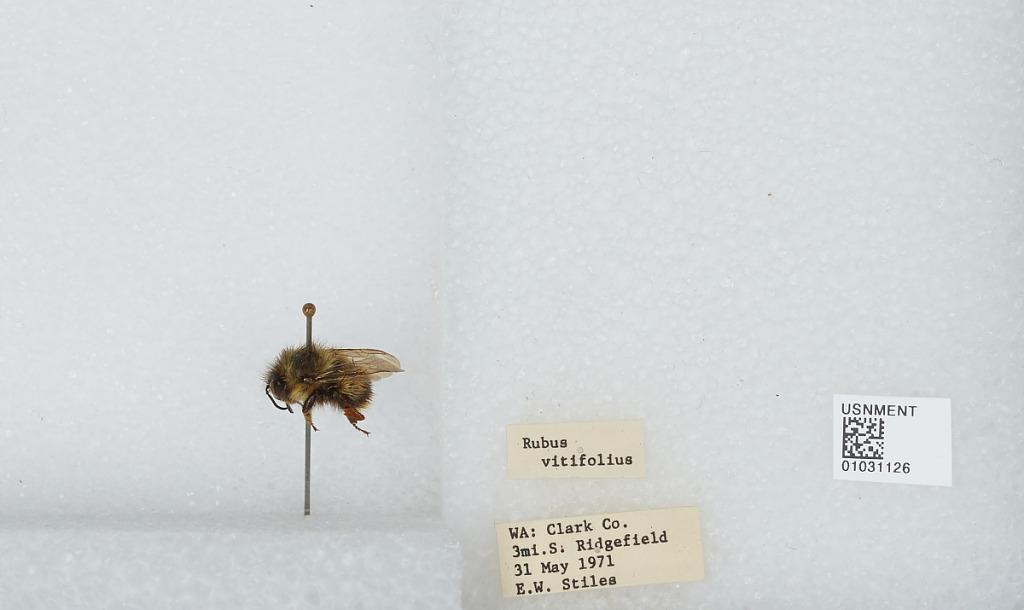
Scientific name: Bombus (Pyrobombus) mixtus Cresson
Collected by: E. Stiles
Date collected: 1971-5-31
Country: United States
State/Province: Washington
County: Clark
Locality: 3 miles south of Ridgefield
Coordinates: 45.775, -122.67